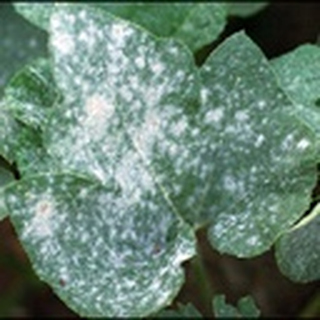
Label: cotton_powdery_mildew